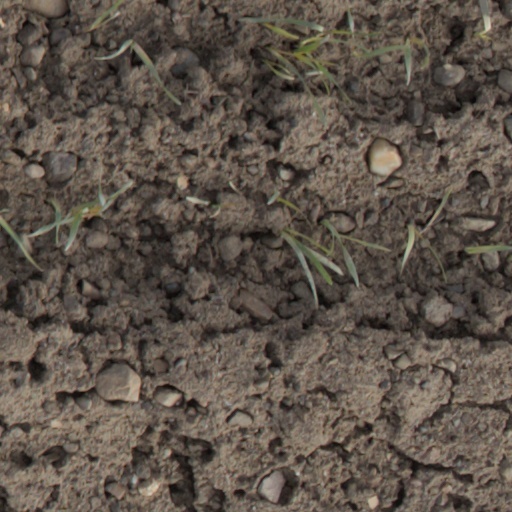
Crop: wheat